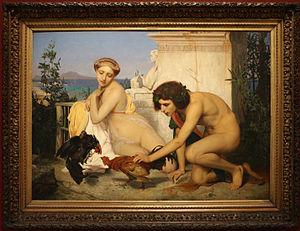
Le combat de coqs est un type de combat d’animaux qui consiste à faire s'affronter deux coqs domestiques préparés aux combats sur une aire circulaire prévue à cet effet. Cette pratique ancienne est controversée en raison des mutilations que subissent les coqs tant et si bien qu'elle est interdite dans de nombreux pays. Cette tradition reste néanmoins populaire dans différentes régions du globe.